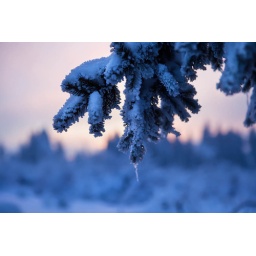
winter forest in Harz mountains